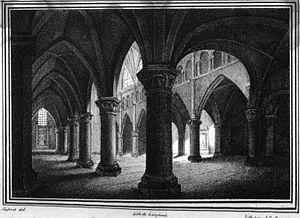
Vue intérieure de Saint-Anatoile.
Cet article relate les faits saillants de l'histoire de Salins-les-Bains, une commune de l'est de la France.